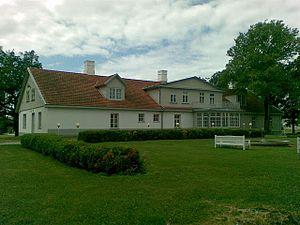
Voici une liste de manoirs en Estonie.